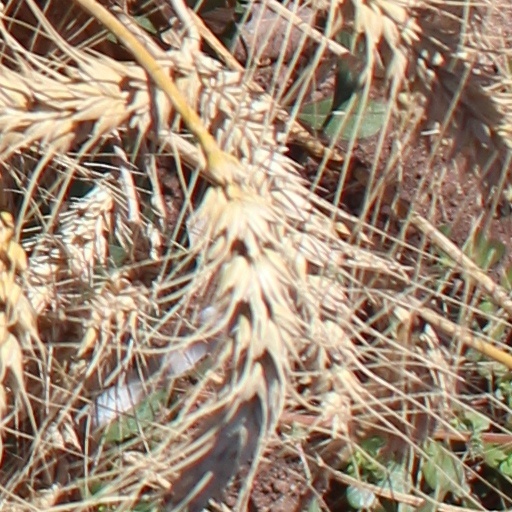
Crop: wheat